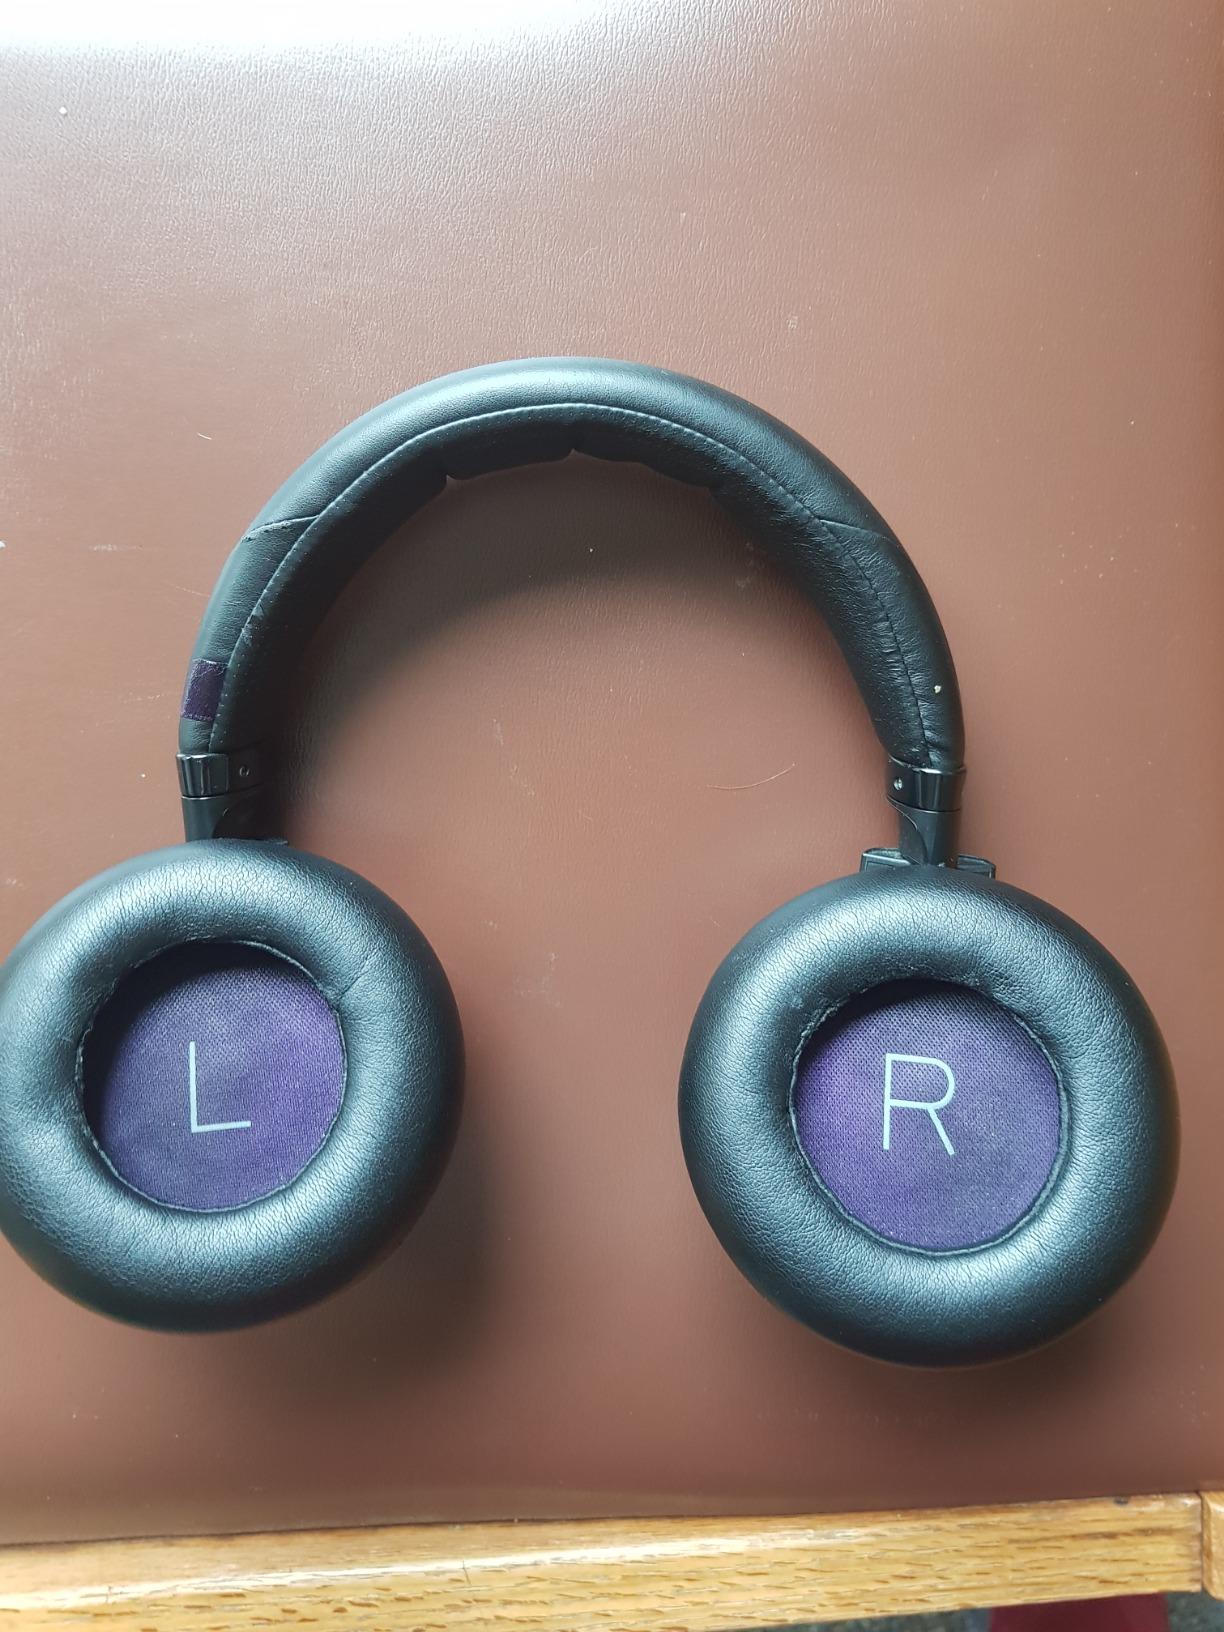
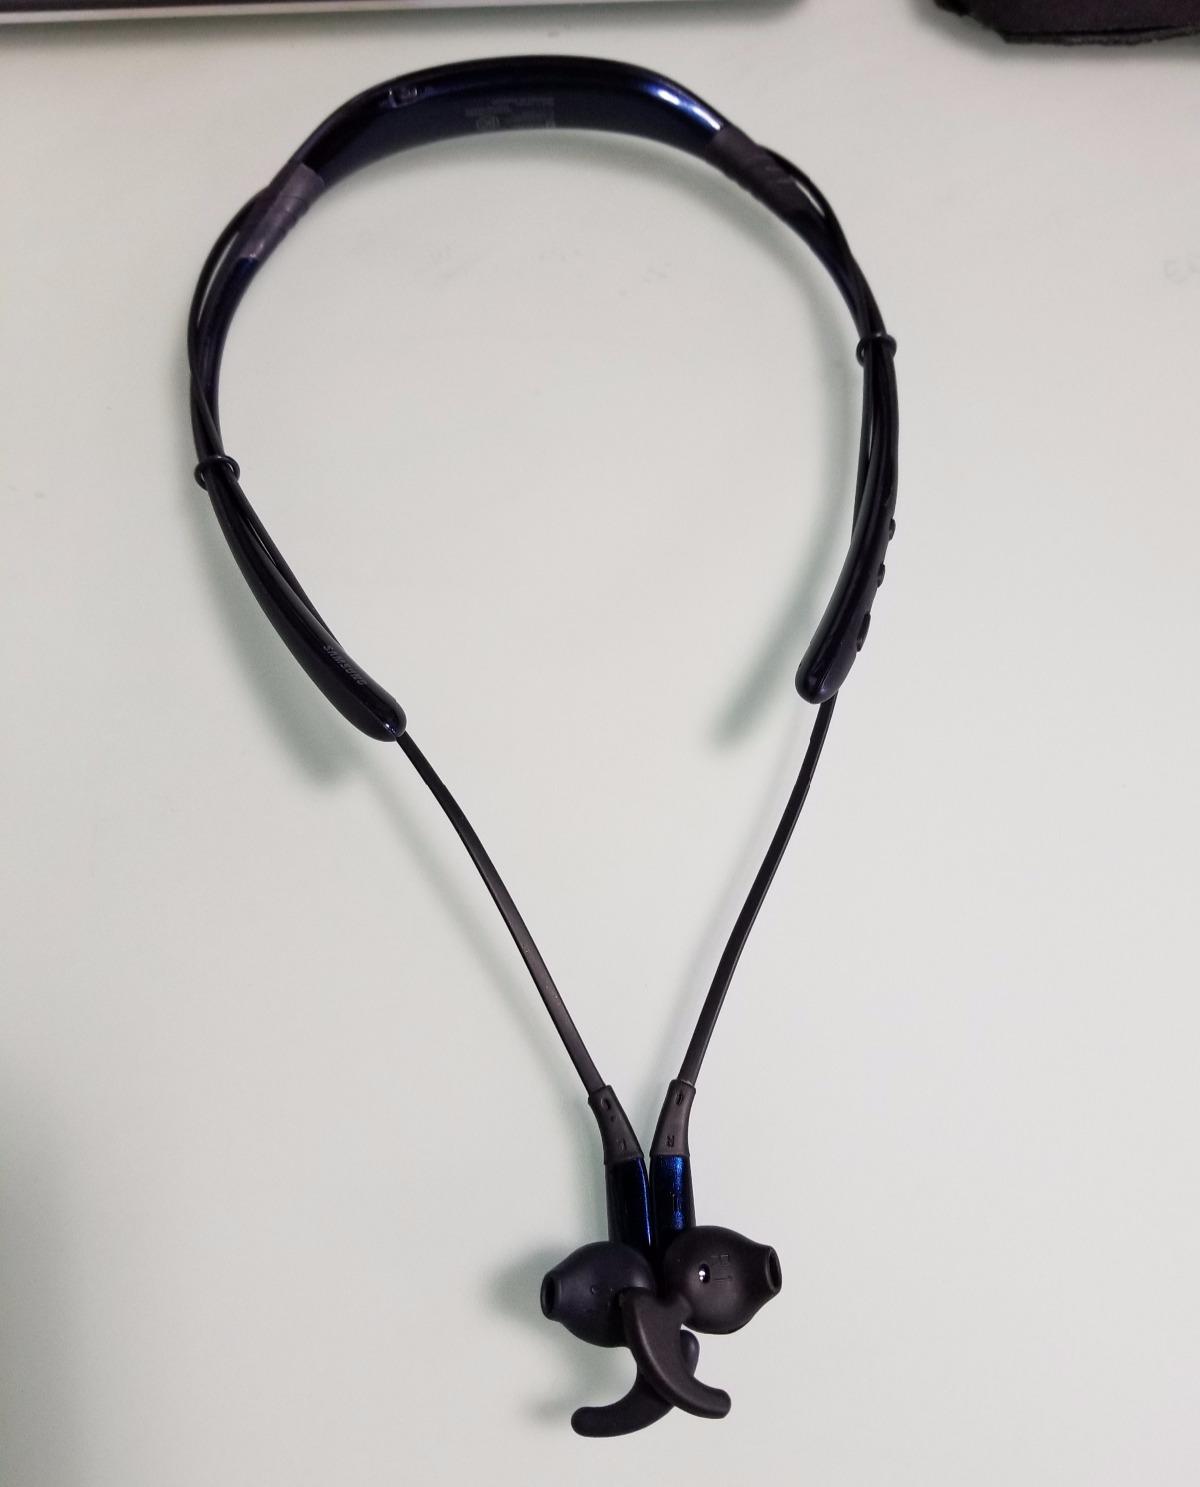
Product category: headphones
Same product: no